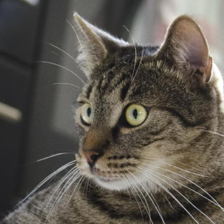
Label: animals